Crispin Varquez

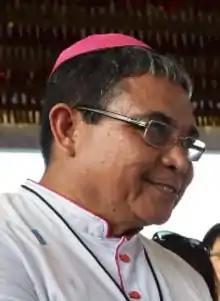
Bishop Crispin Varquez in 2018

Crispin Barrete Varquez (born 5 December 1960) is a prelate of the Catholic Church in the Philippines. He is the current Bishop of Borongan in Eastern Samar. His previous appointment was as Vicar General of the Diocese of Tagbilaran in January 2007.